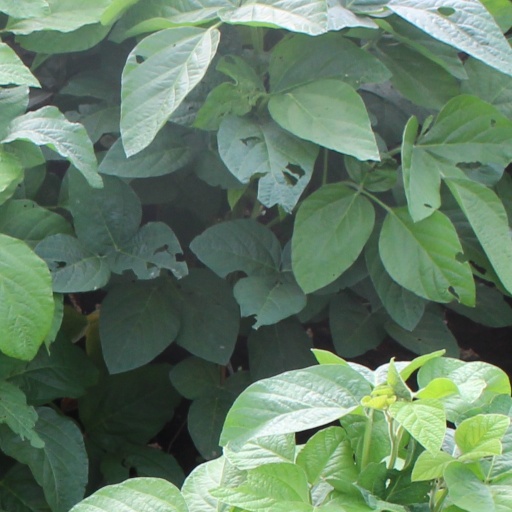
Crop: soybean